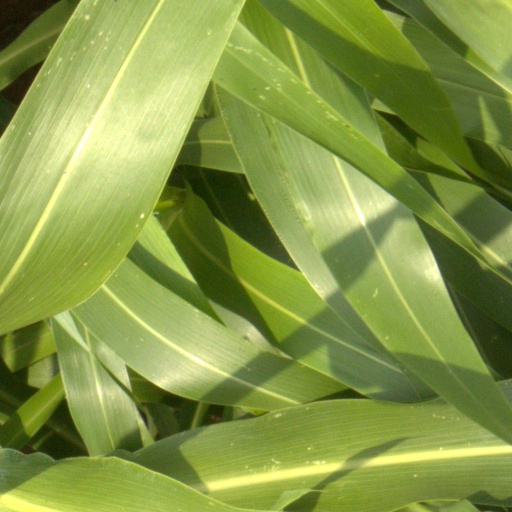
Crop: sorghum